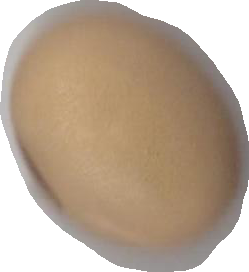
Variety: Anjasmoro